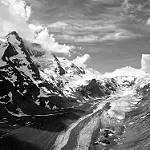
Label: B & W